RAF Bomber Command aircrew of World War II

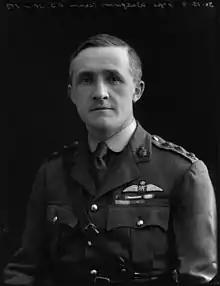
William Wedgwood Benn

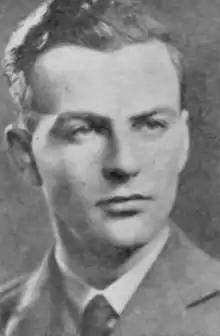
Wing Commander Fraser Barron, commanding No. 7 Squadron RAF, killed in action aged 23.

Typically when flying operationally the following aircraft carried seven aircrew while operating in the main force heavy bomber role, the exception being the de Havilland Mosquito: